Piracy in the Persian Gulf

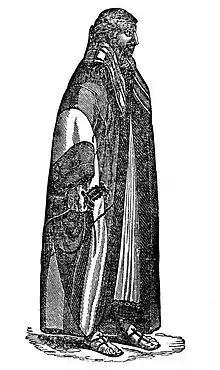

One of the earliest mentions of piracy by the British comes from a letter written by William Bowyear dated in 1767. It describes a Persian pirate named Mīr Muhannā. The letter states ""In his day, he was a major source of concern for all those who traded along the Persian Gulf and his exploits were an early factor, beyond purely commercial concerns, that led the East India Company to first become entangled in the politics of the region"".